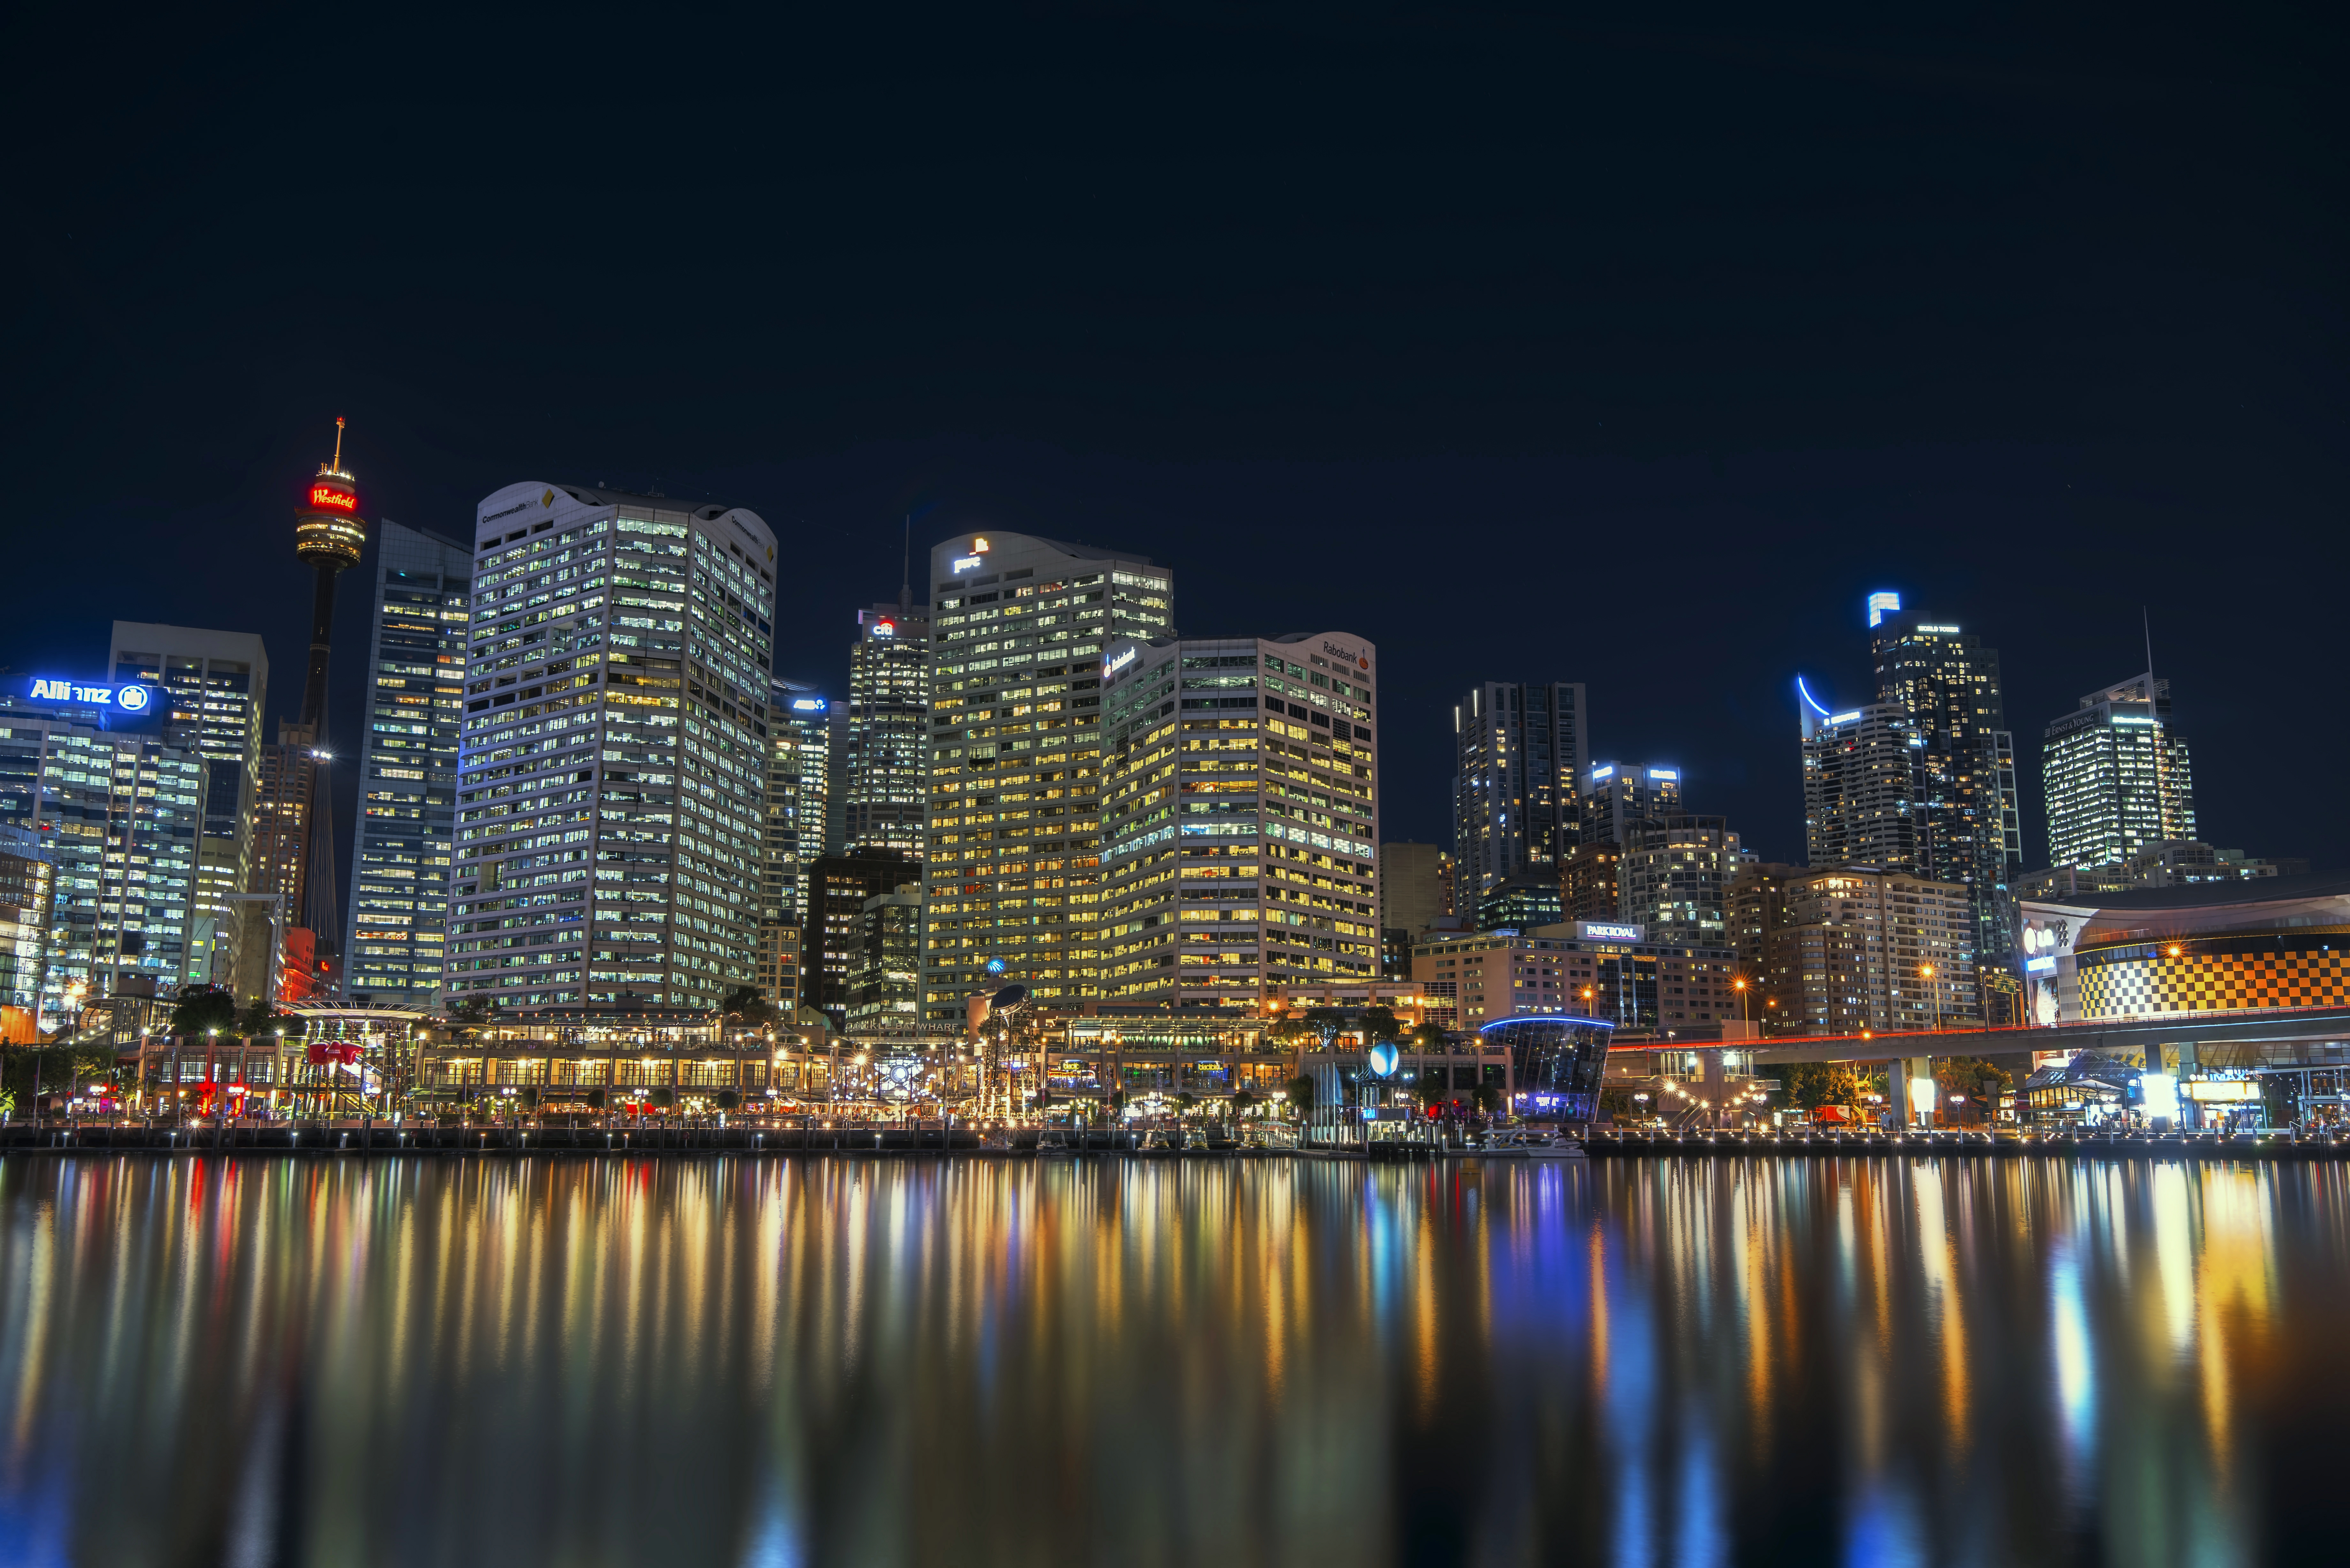
horizon, light, blur, skyline, night, time, city, skyscraper, cityscape, downtown, dusk, evening, reflection, sydney, landmark, harbour, nikon, australia, long, exposure, low, scape, f28, darling, tokina, nightfall, d800, 1628mm, metropolis, urban area, geographical feature, human settlement, metropolitan area